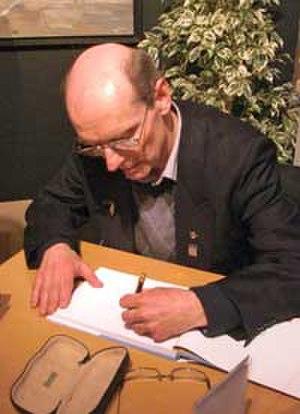
Tiennick Kérével signant des autographes lors de l'exposition ""Les ailes du sud"" à la Maison de l'artisanat et des métiers d'arts de Marseille."
Tiennick Kérével, né le 27 février 1956 à Léopoldville, est un peintre français. Il vit et travaille à Marseille depuis les années 1980 où il enseigne dans son atelier le dessin et la peinture.